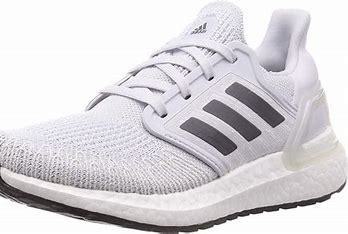
Brand: Adidas
Model: Ultra Boost 20